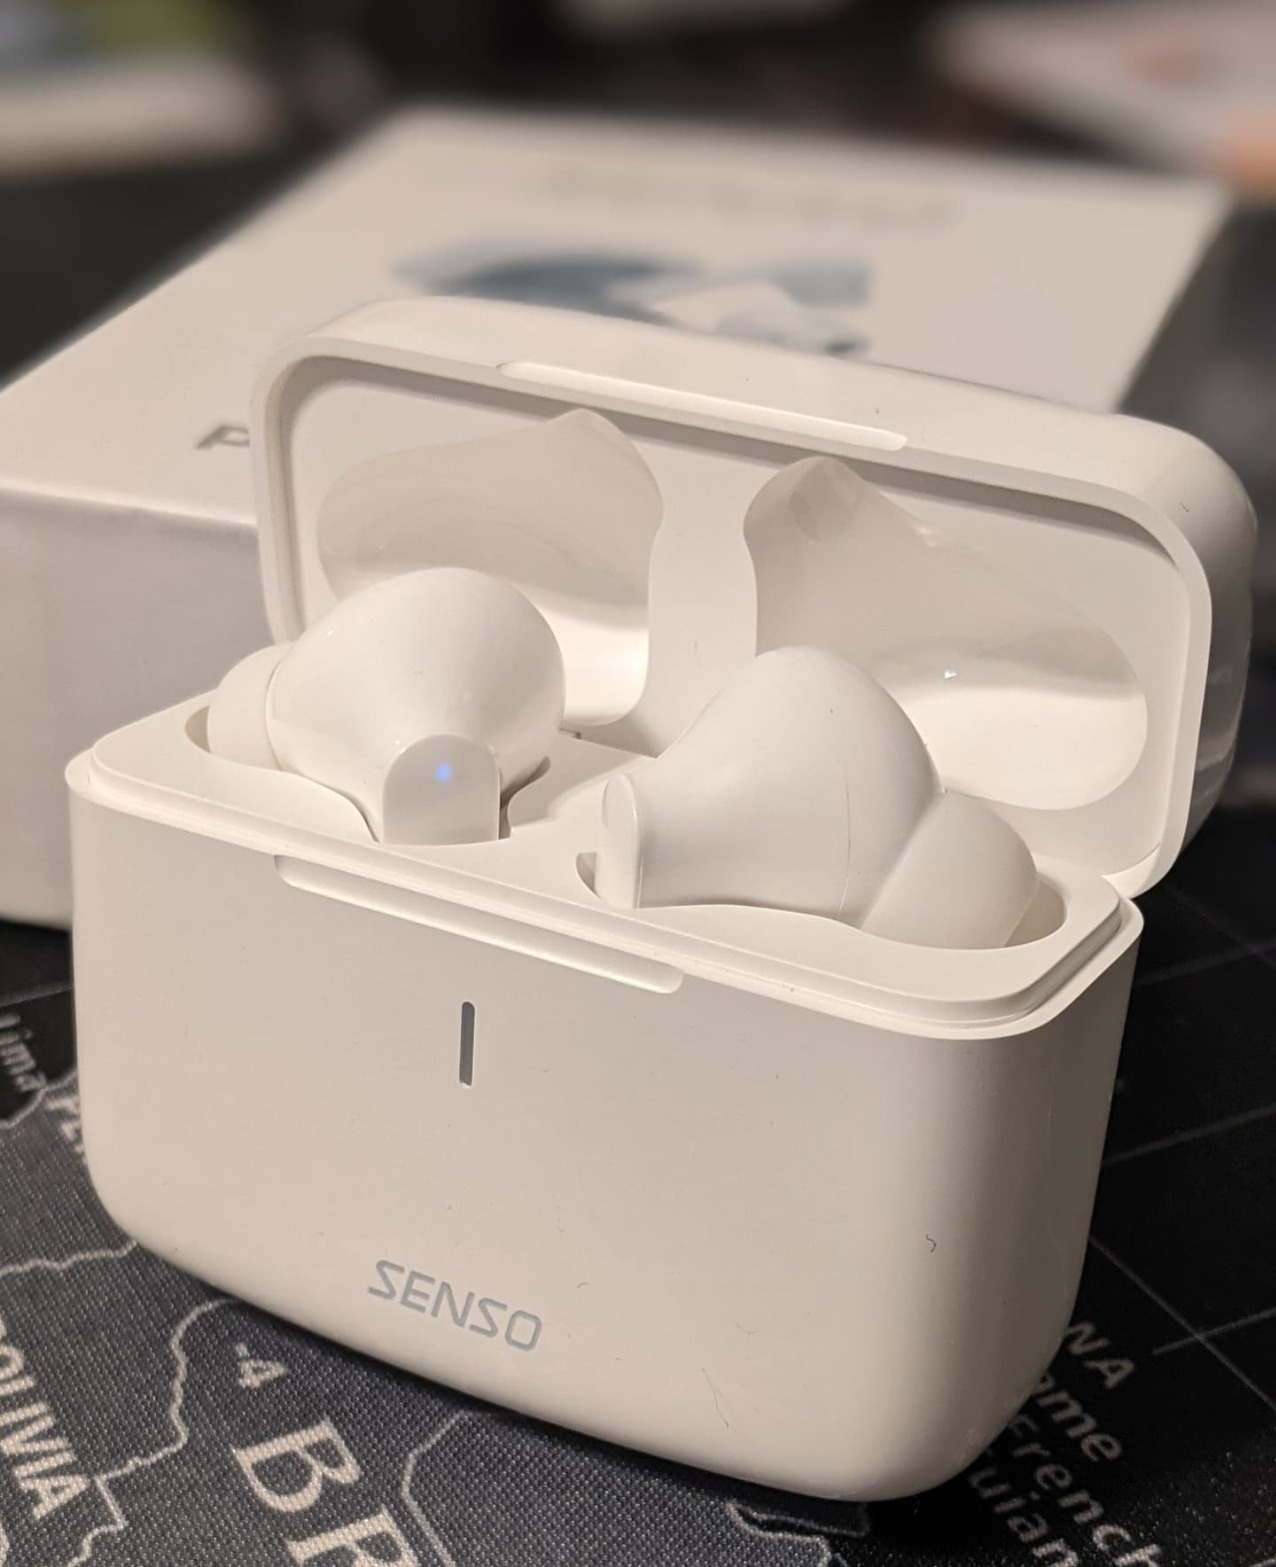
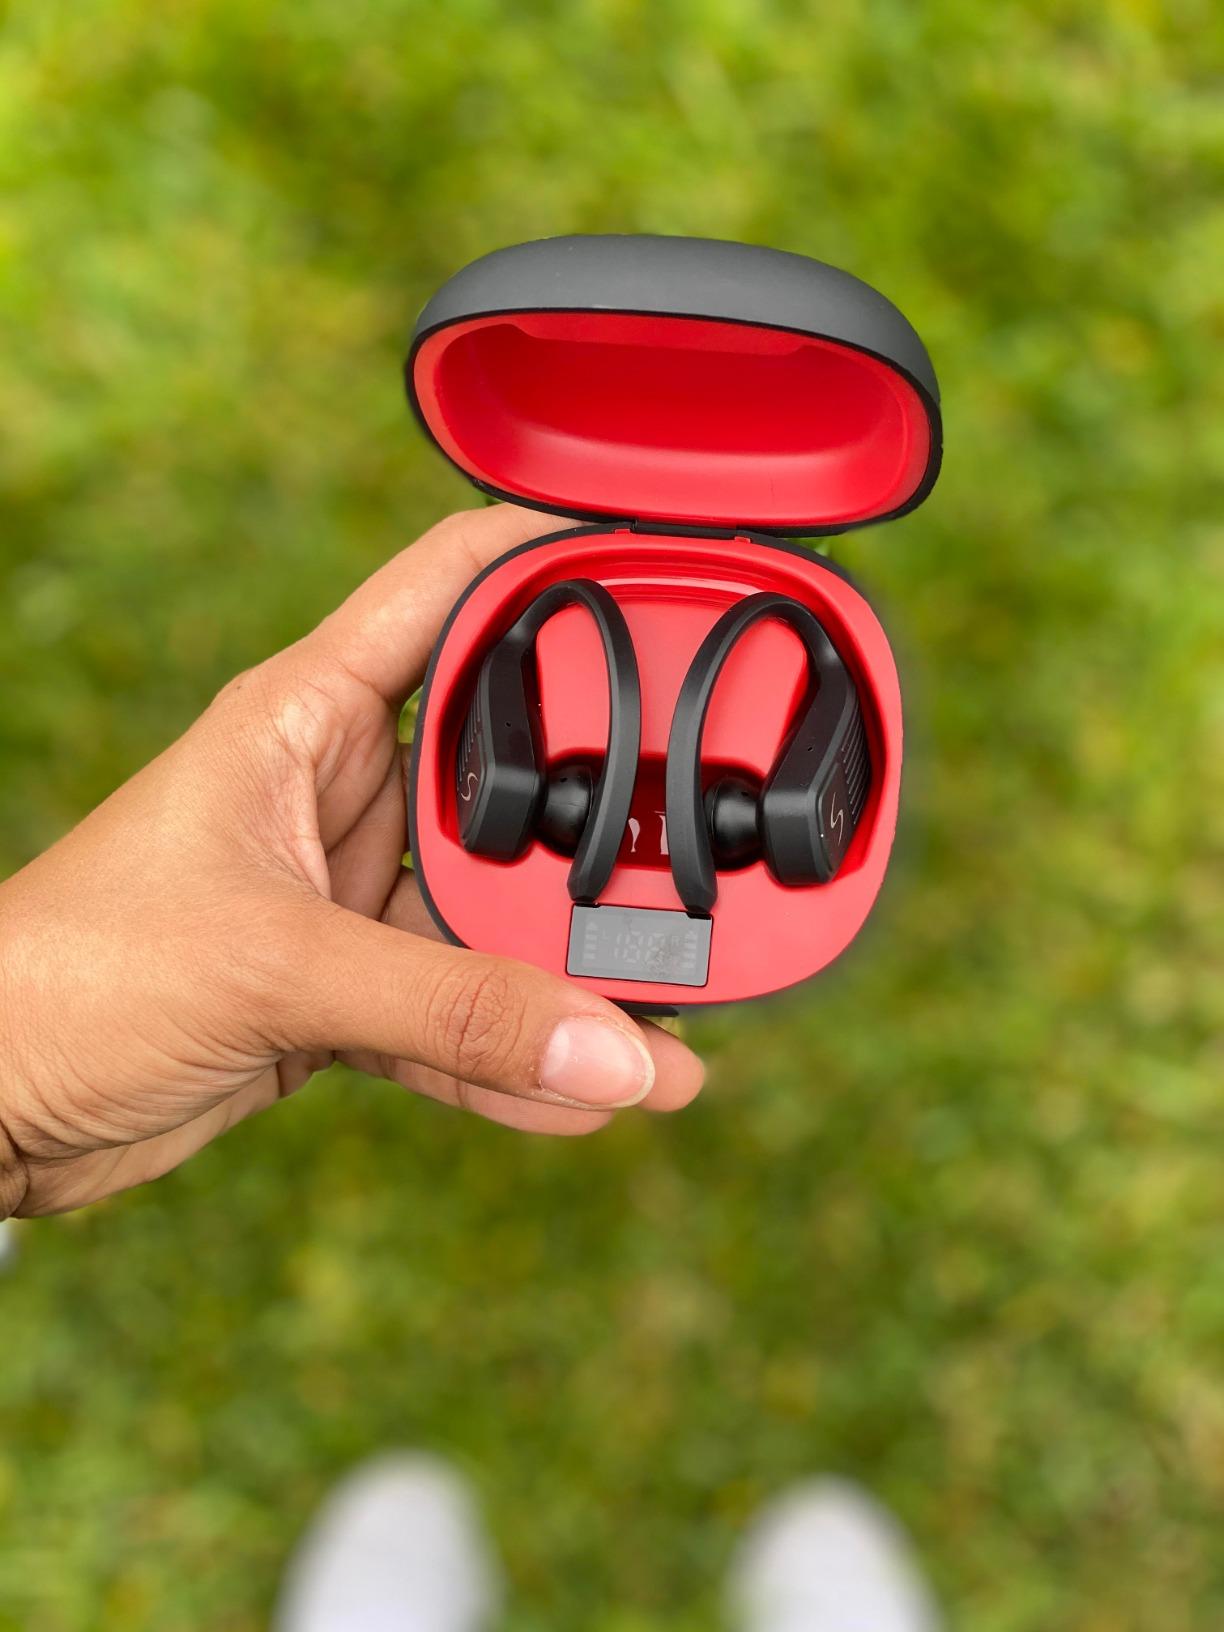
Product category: earbuds
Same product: no